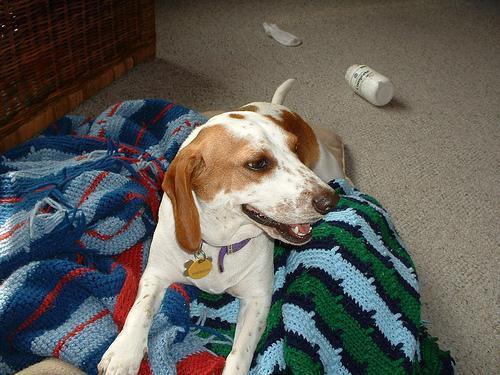
beagle